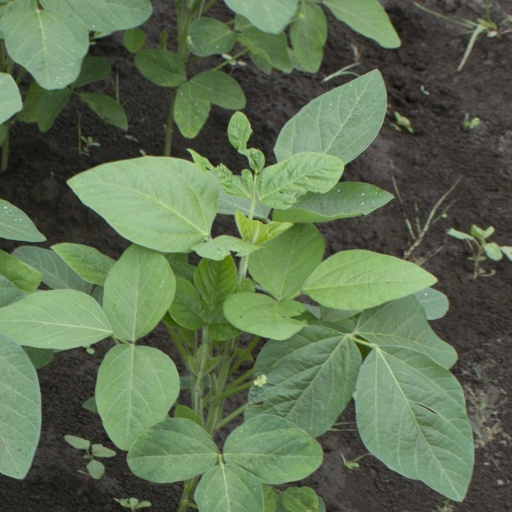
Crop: soybean